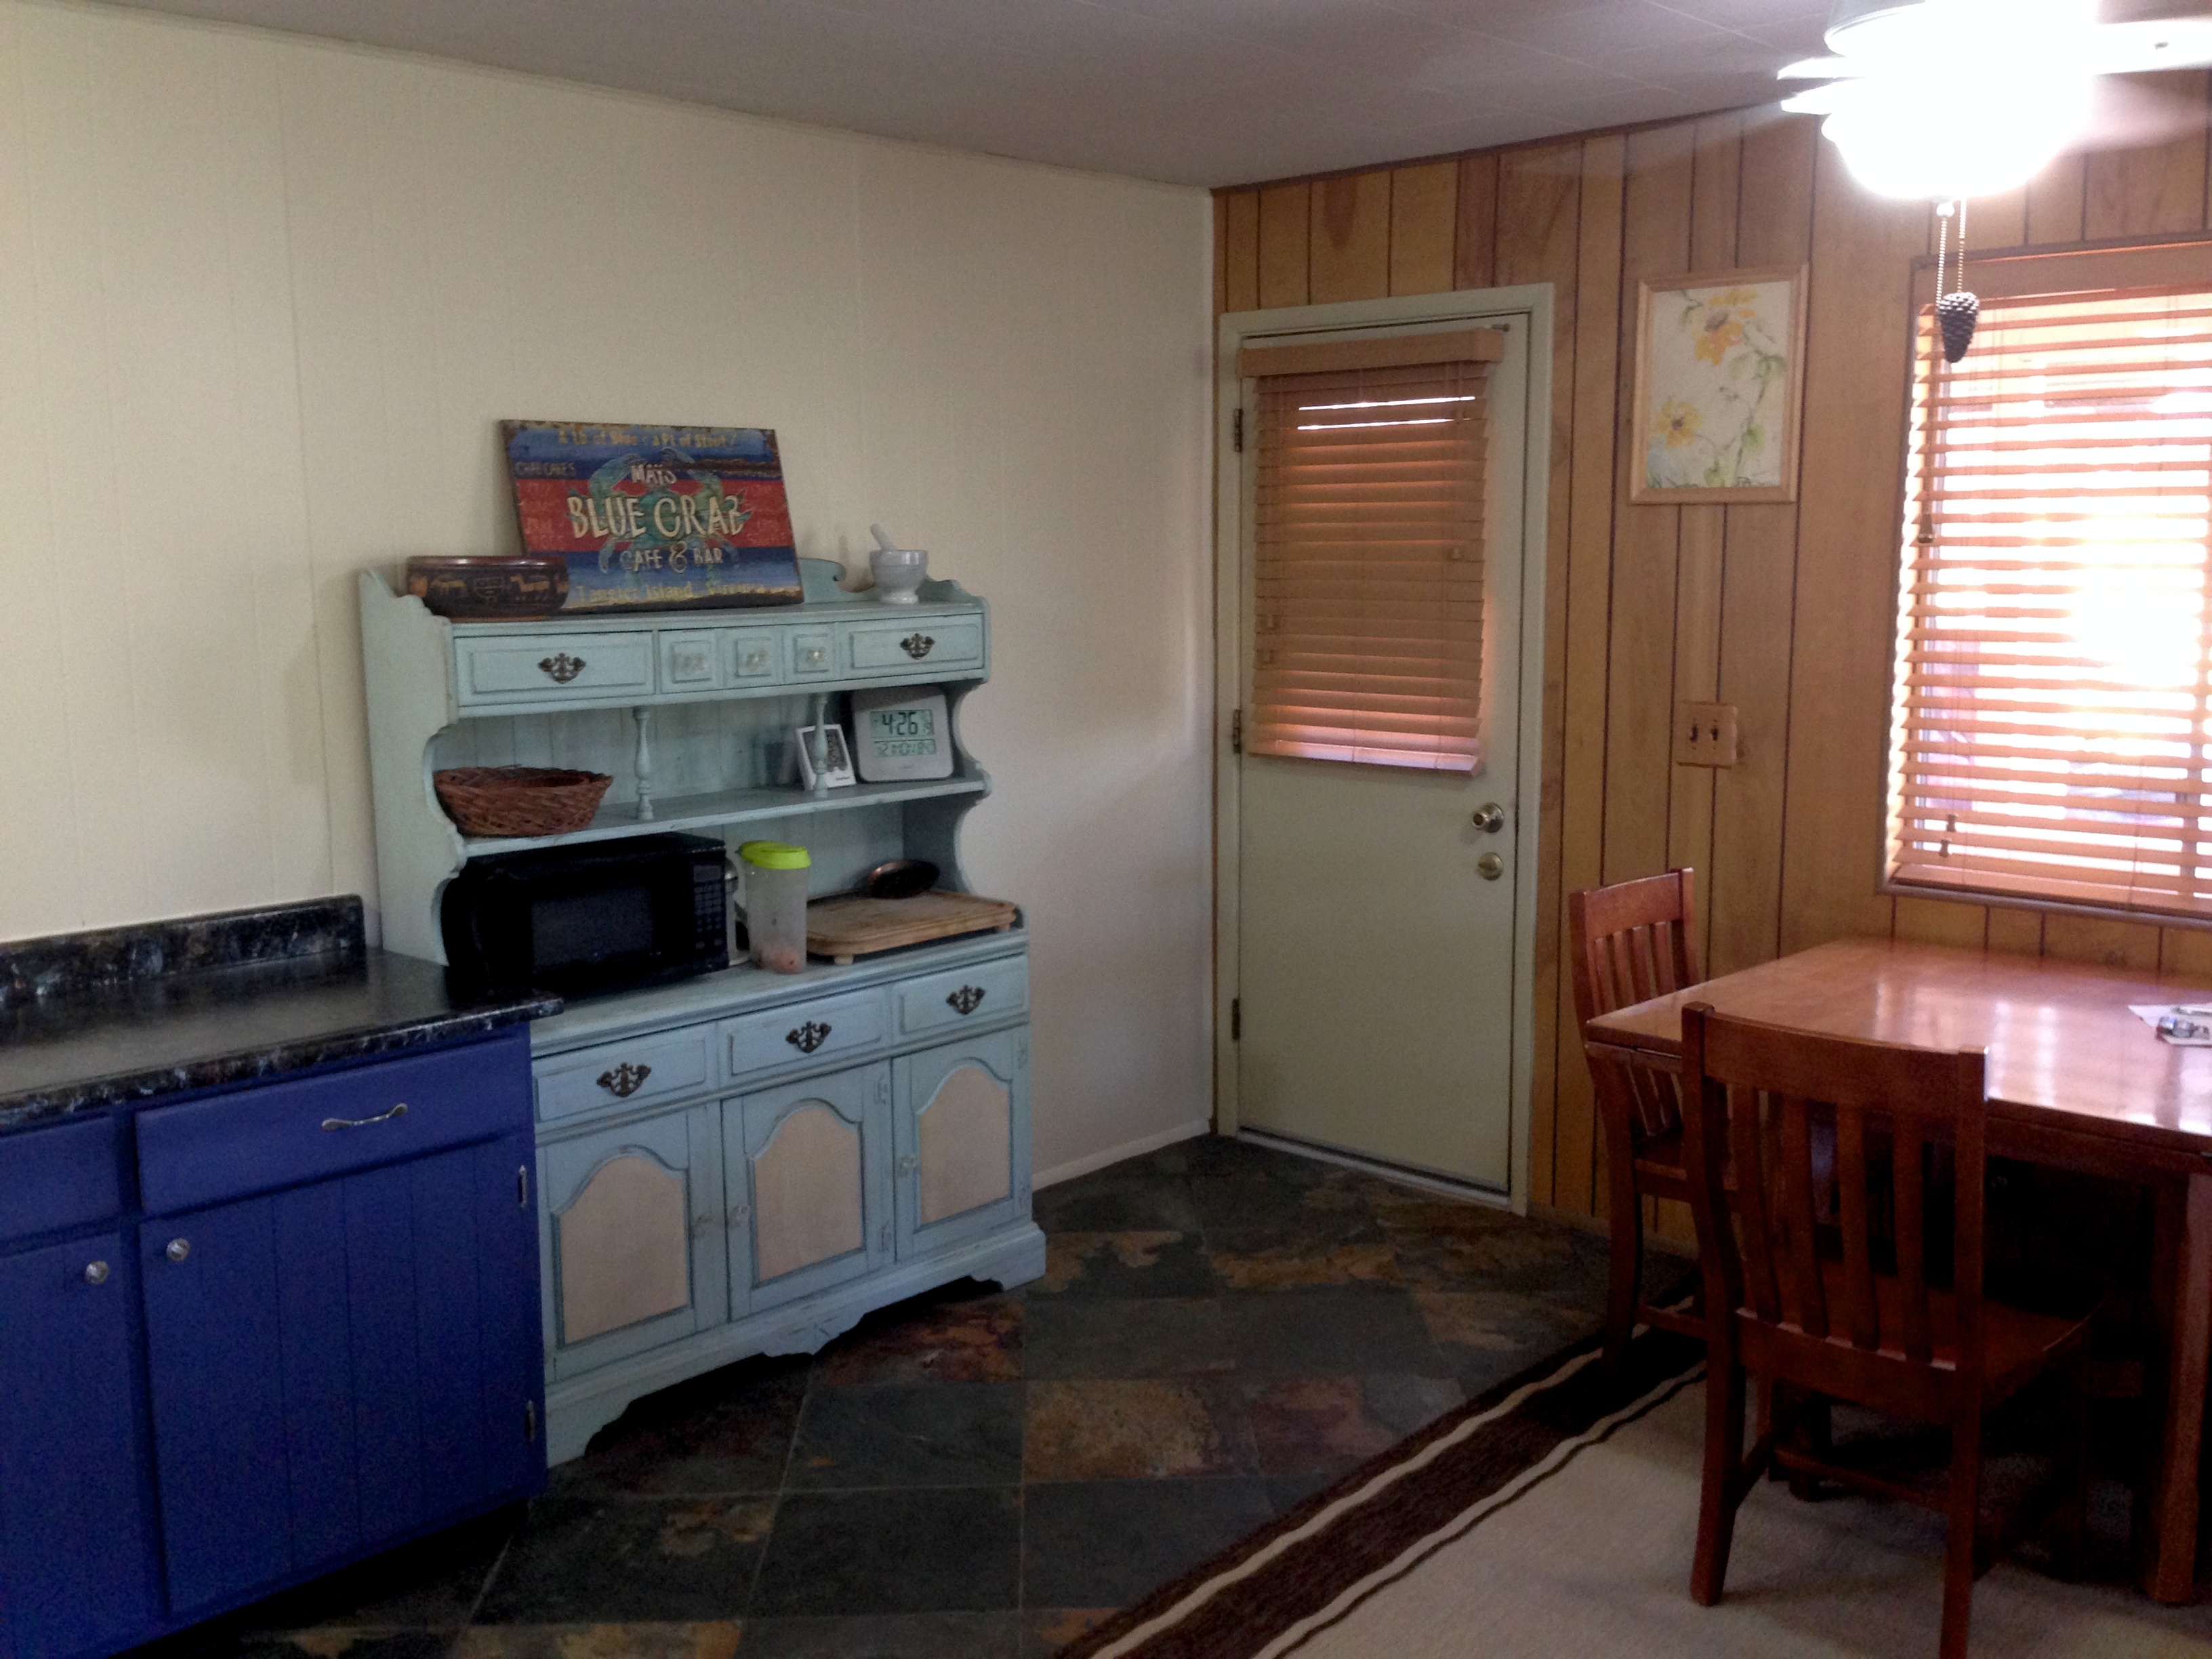
floor, home, cottage, kitchen, property, room, apartment, interior design, estate, real estate, cabinetry